Amēlija Lipšāne

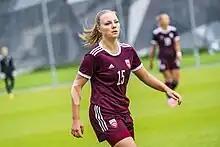

Amēlija Lipšāne (born 31 March 2005) is a Latvian footballer who plays as a midfielder and has appeared for the Latvia women's national team.